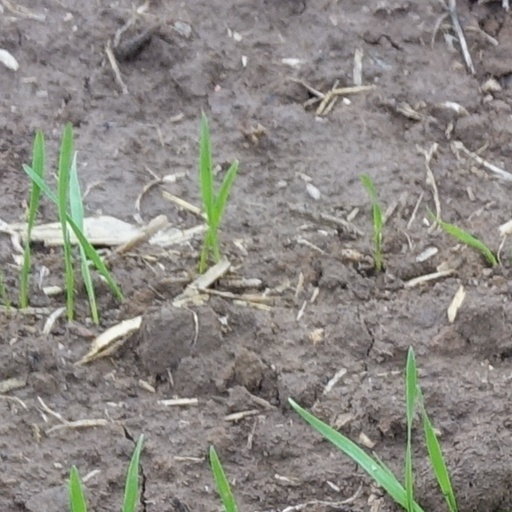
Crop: wheat